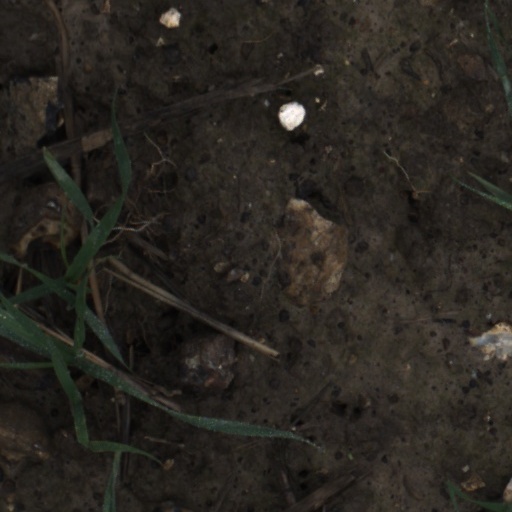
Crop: wheat